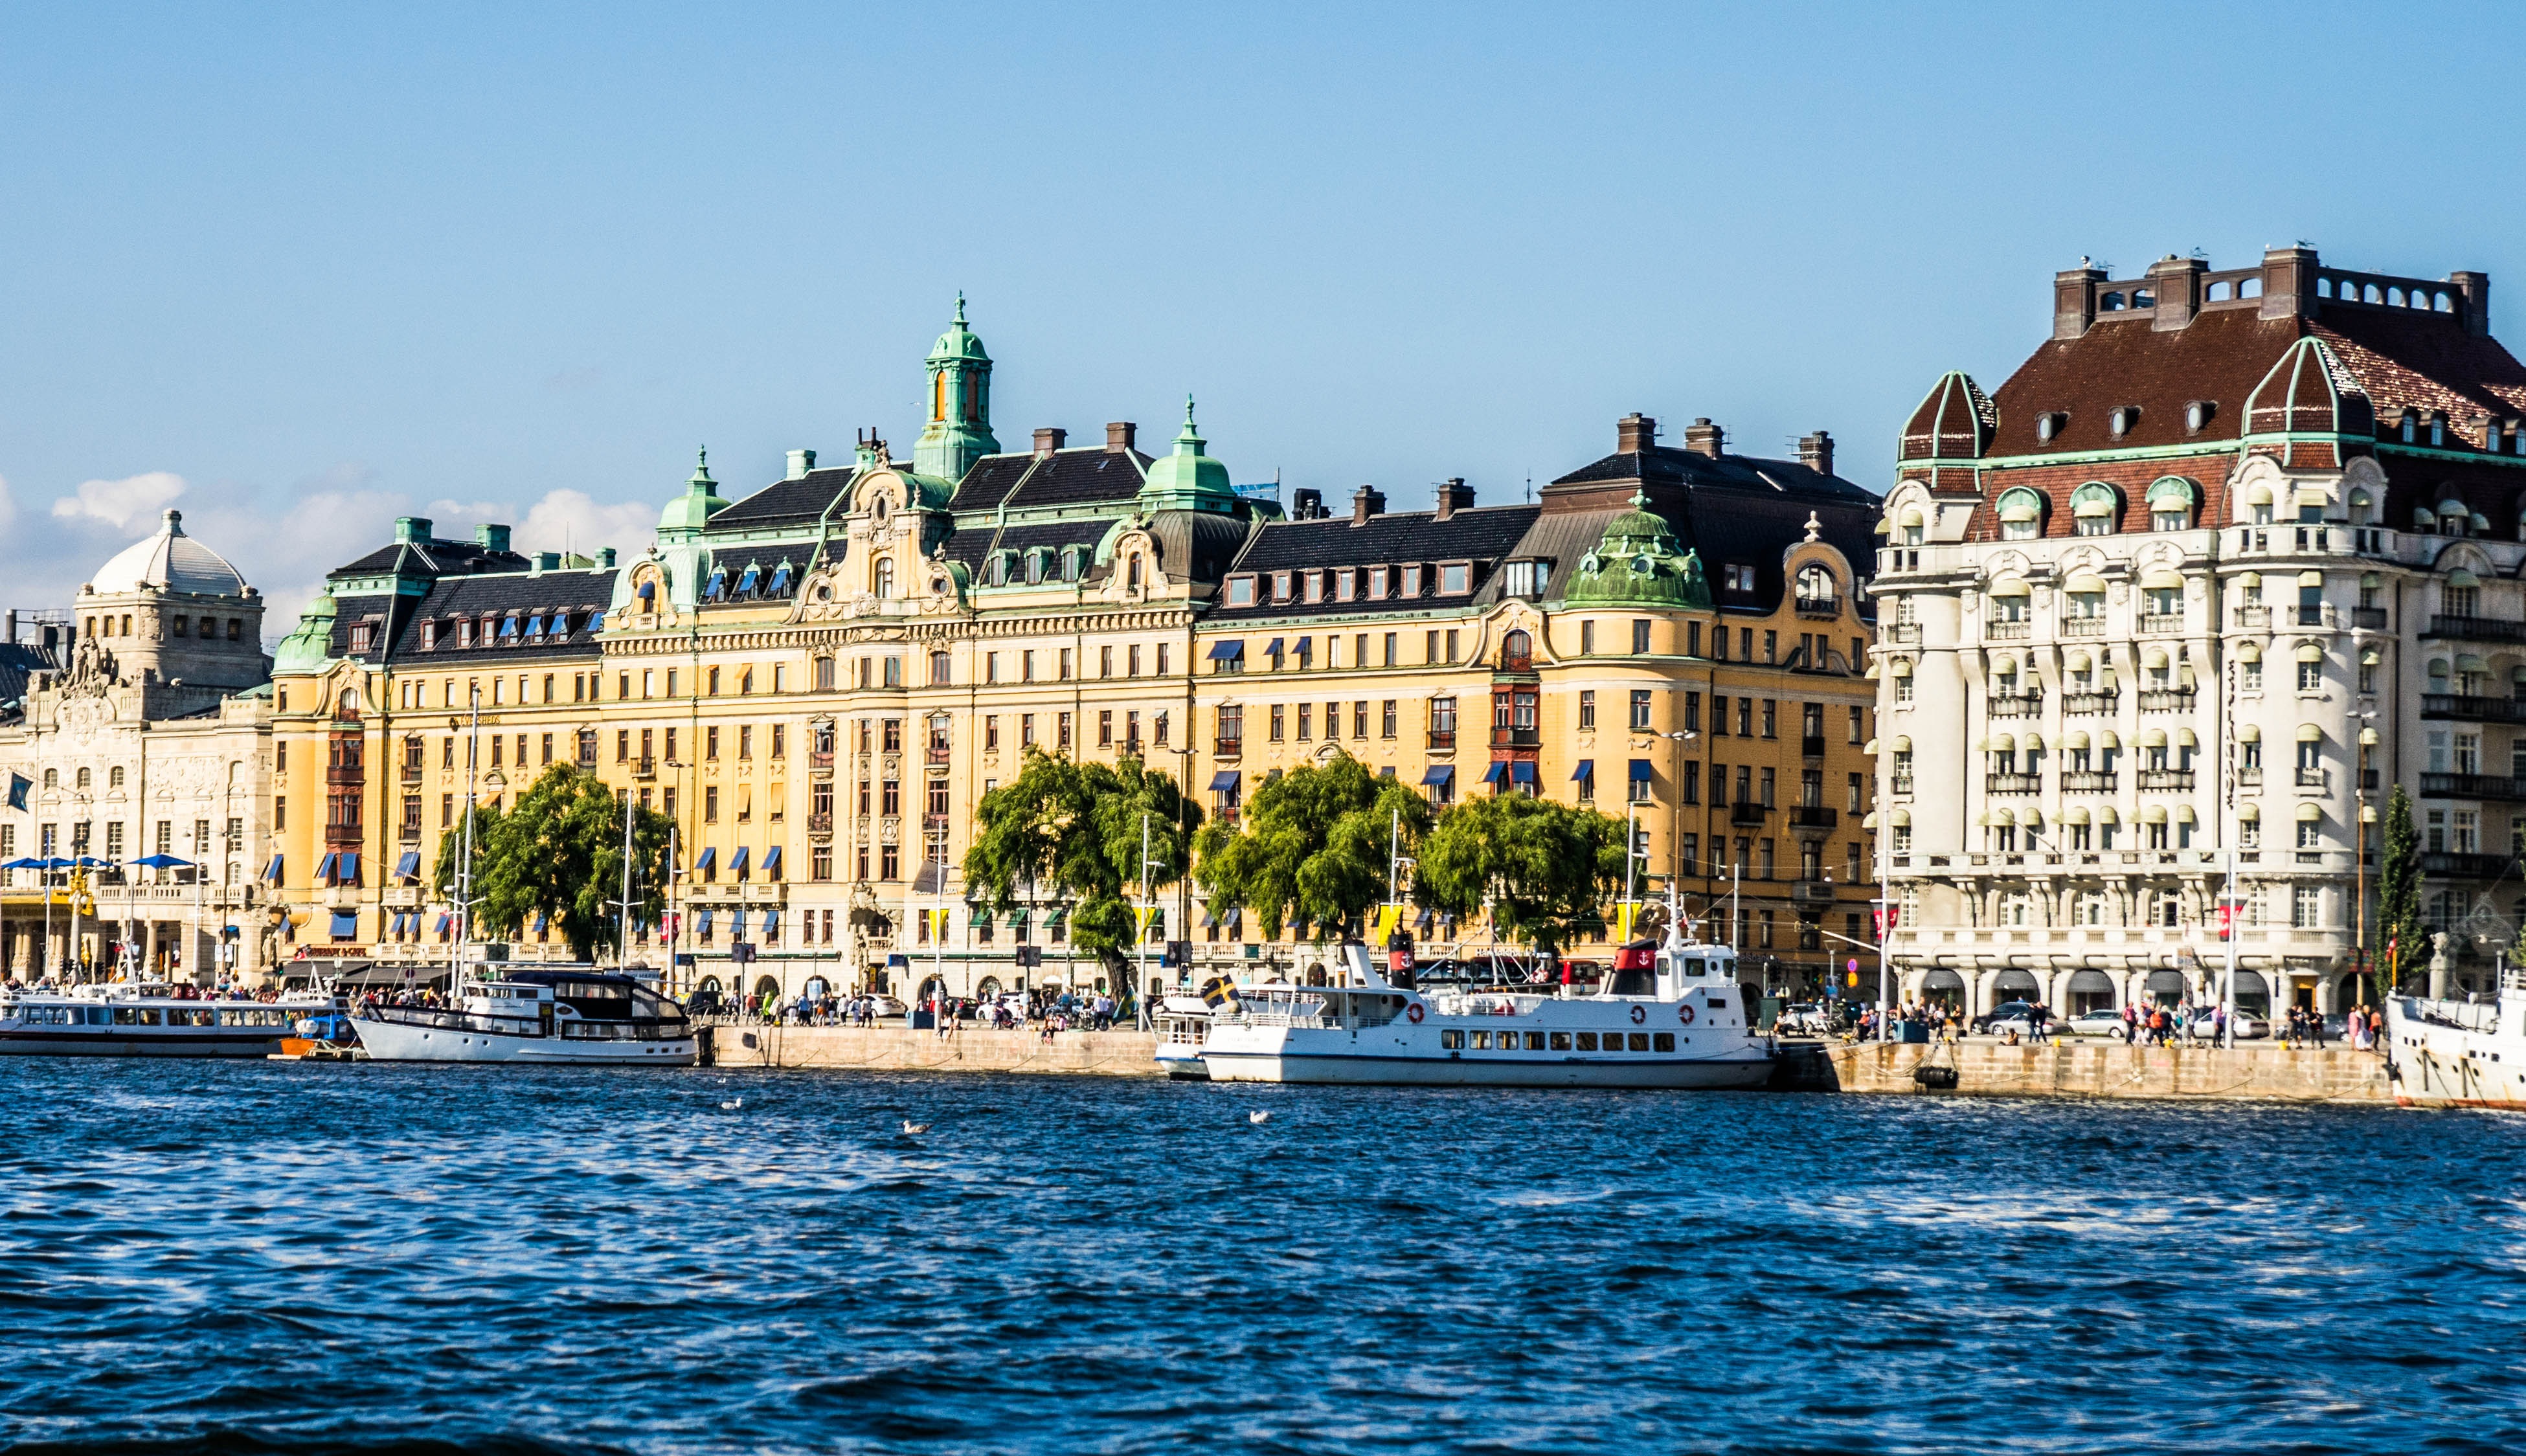
landscape, sea, water, outdoor, architecture, skyline, house, town, building, palace, old, city, cityscape, panorama, travel, europe, scenic, plaza, scenery, landmark, harbor, blue, tourism, waterway, sweden, town square, european, stockholm, scandinavia, scandinavian, tours, gamla